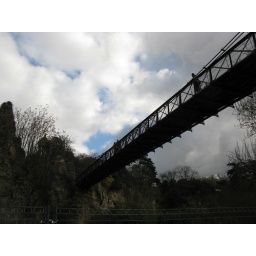
The bridge over the lake